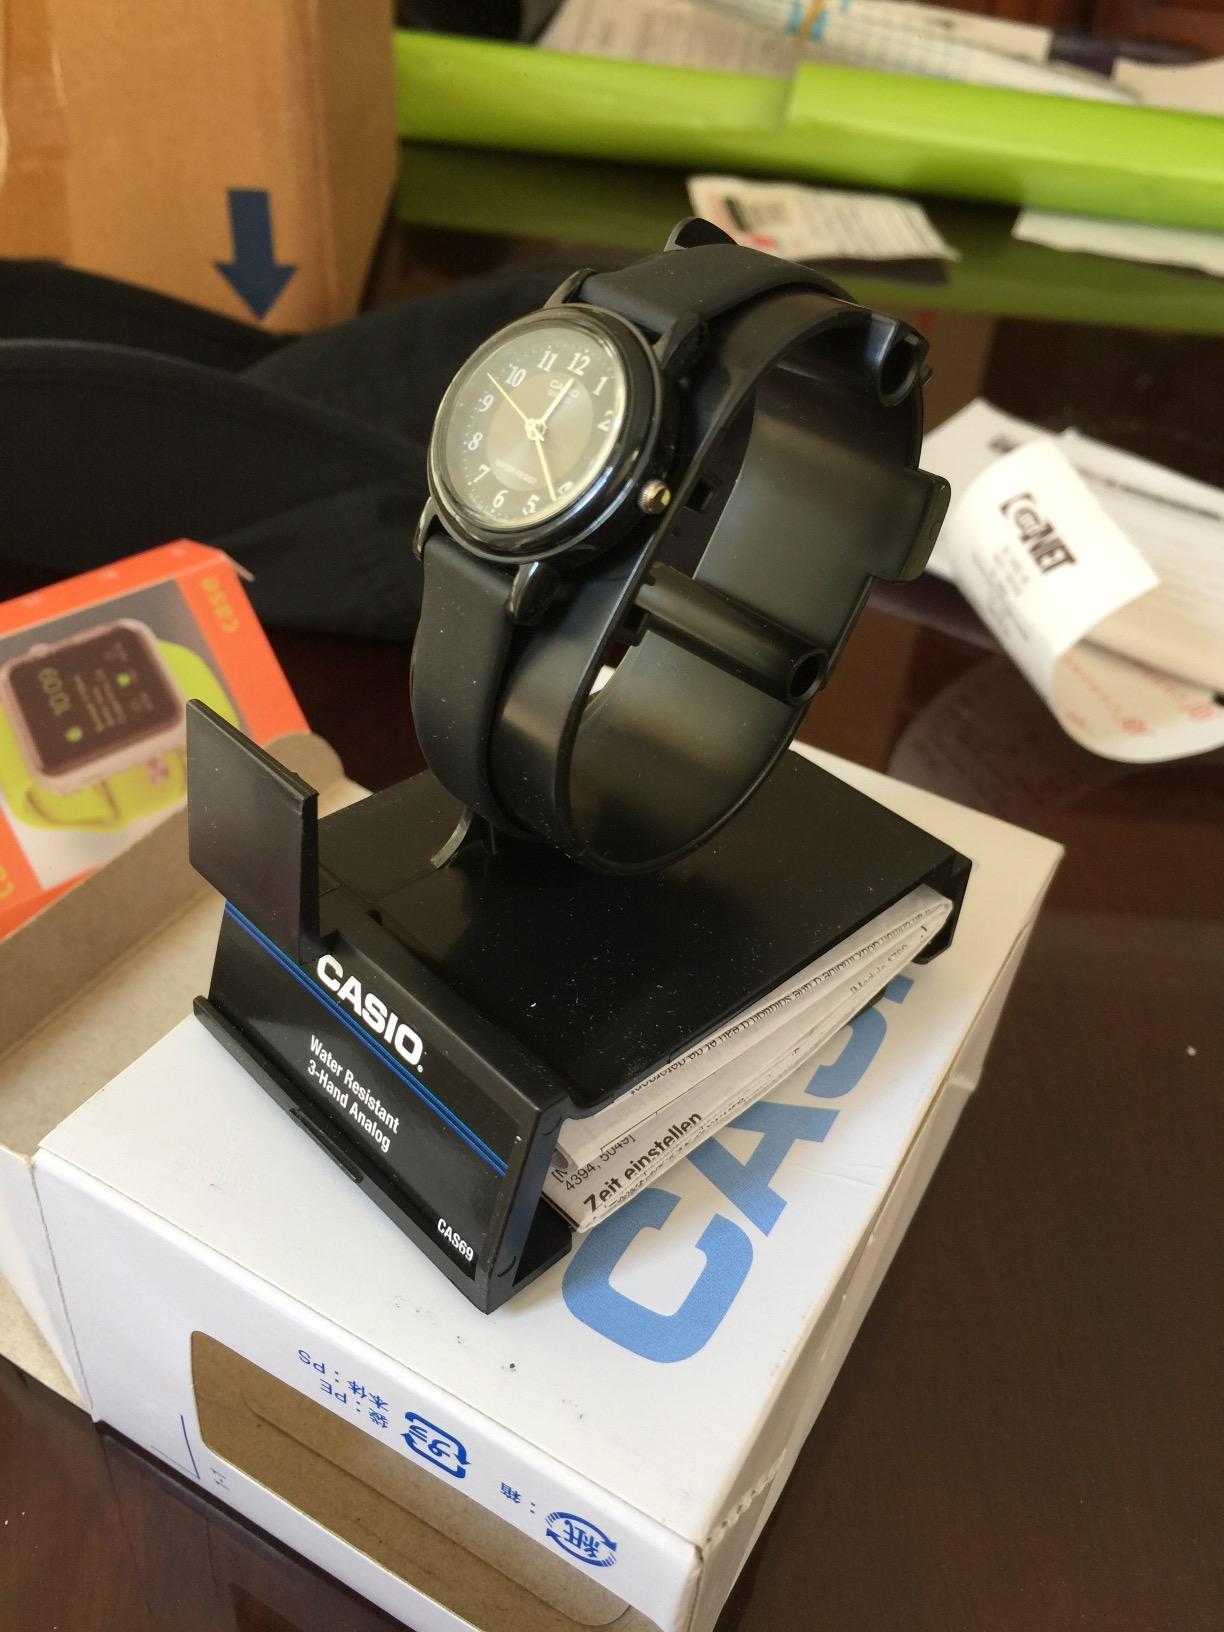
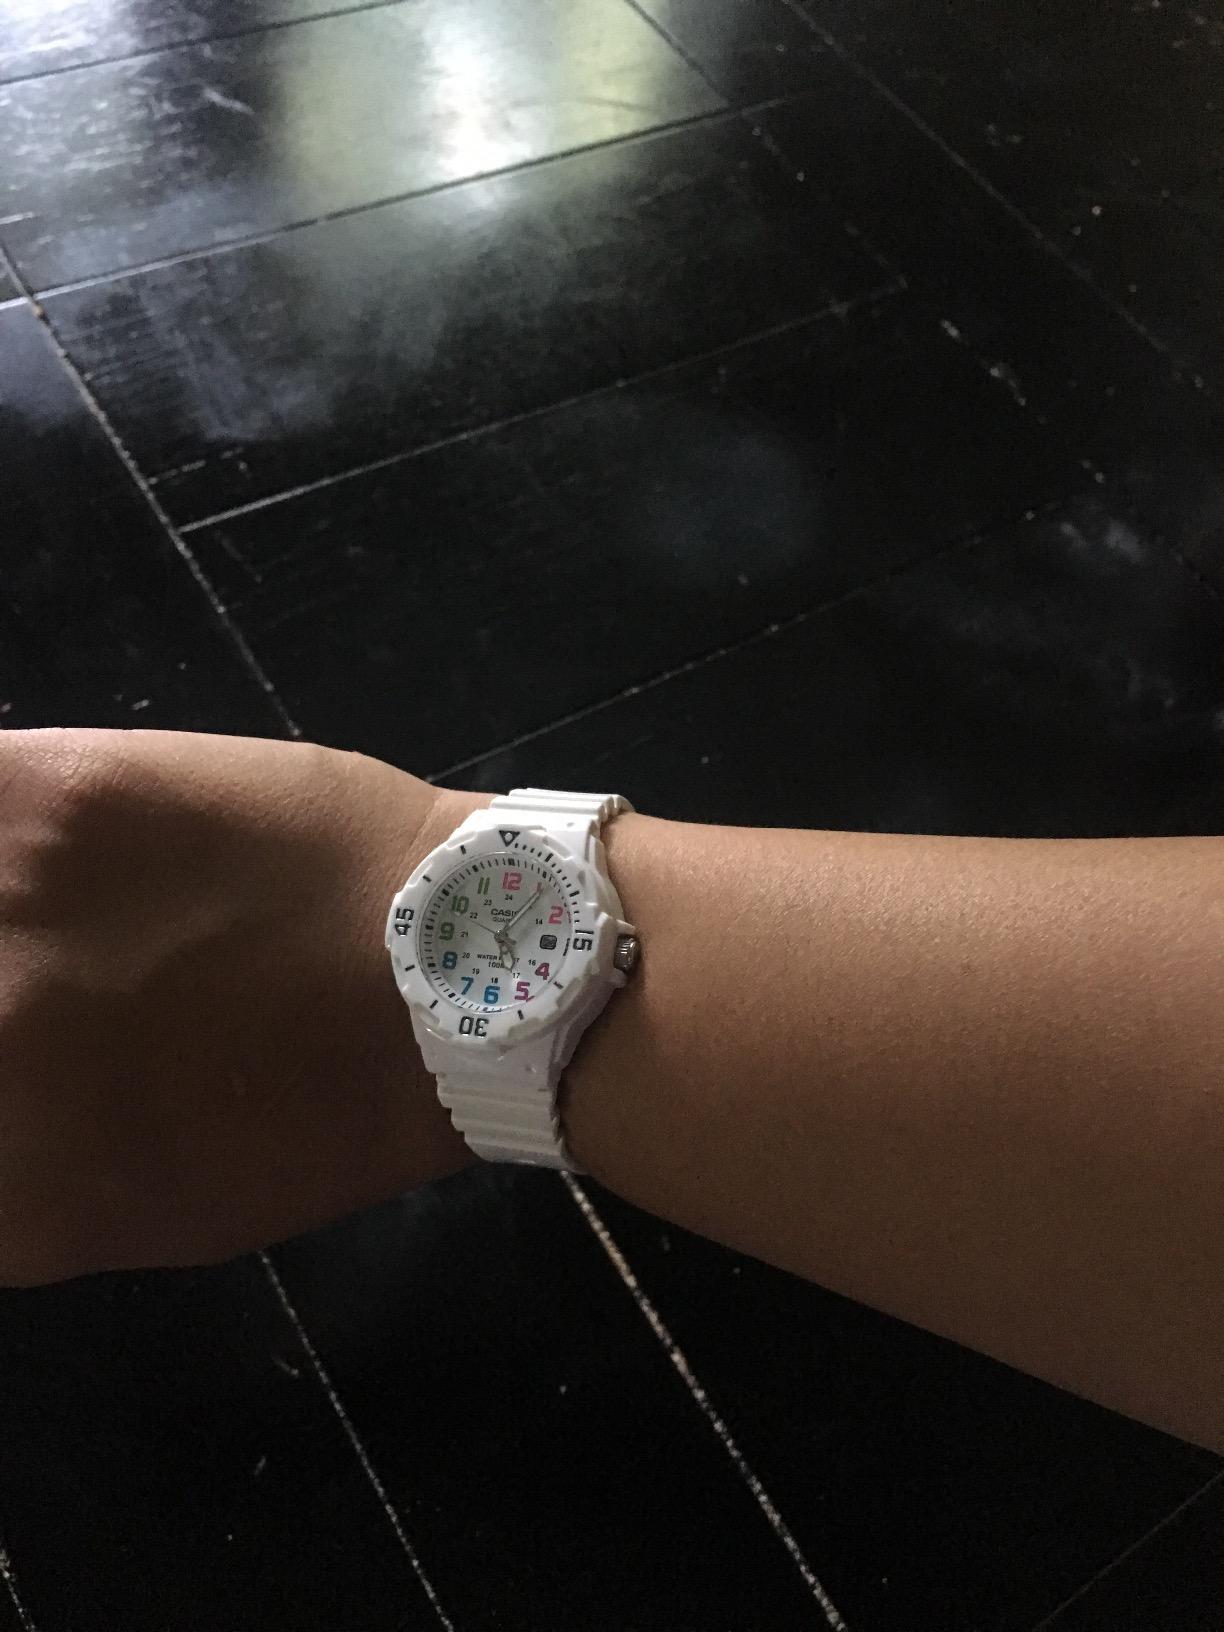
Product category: accessories_watch
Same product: no